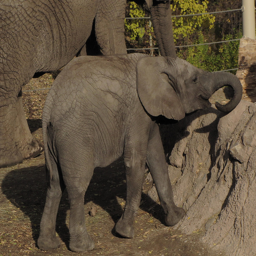
Two elephants in their enclosure with focus on the baby elephant.
A young elephant standing next to a larger elephant
a baby elephant standing next to an adult elephant in the dirt next to a wired enclosure.
A baby elephant and a larger adult elephant behind it.
A baby elephant is scratching its trunk across some rocks.